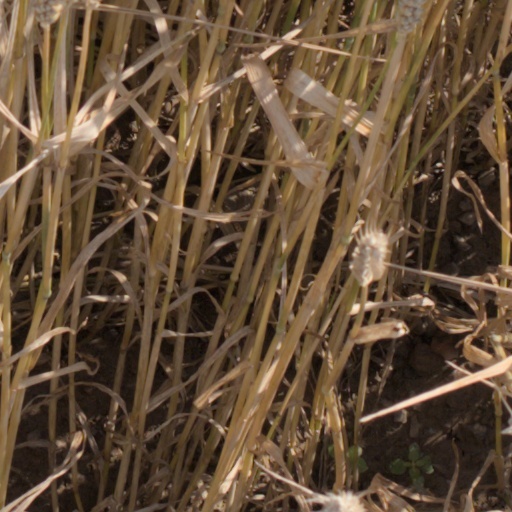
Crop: wheat